Edward Ellington

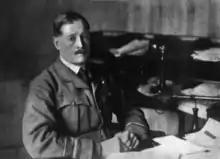
Ellington as the Director-General of Aircraft Production and Research.

Ellington's role was re-designated as Director-General of Supply and Research in April 1919 and, having been appointed a Commander of the Order of the British Empire on 3 June 1919, he was awarded a permanent commission in the Royal Air Force as a major general in August 1919 (shortly afterwards redesignated as an air vice marshal). Advanced to Knight Commander of the Order of the Bath in the 1920 Birthday Honours he became Air Officer Commanding RAF Middle East in March 1922. He went on to be Air Officer Commanding RAF India in November 1923 and put down a rebellion by Mahsuds on the North West Frontier in what became known as Pink's War. He became Air Officer Commanding RAF Iraq in November 1926, in which role he undertook peace keeping operations following a revolt led by Sheikh Mahmud Barzanji in 1927, and then became Air Officer Commanding-in-Chief Air Defence of Great Britain in February 1929 with promotion to air marshal on 1 July 1929. He was appointed Principal Air Aide-de-Camp to the King on 27 February 1930 and became Air Member for Personnel on 26 September 1931, receiving promotion to air chief marshal on 1 January 1933.